Mohamad Riad El-Ghonemy

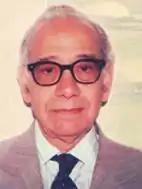

M. Riad El-Ghonemy‎ (January 24, 1923 - February 4, 2019) was an author and development economist from Egypt. El-Ghonemy was born in Delingat, Egypt, a village in the Nile Delta region. El-Ghonemy's career spanned six decades, with educational roots that began by earning a scholarship for post secondary education in the United States, where he completed a PhD in agricultural economics.